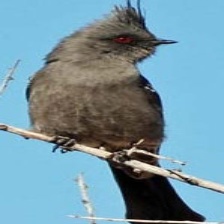
Species: PHAINOPEPLA
Scientific name: PHAINOPEPLA NITENS